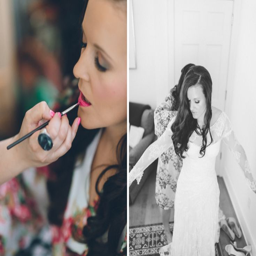
bride puts on her wedding dress on the morning .